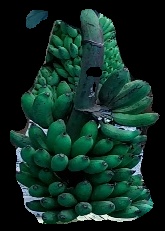
Variety: rasbale
Grade: grade3